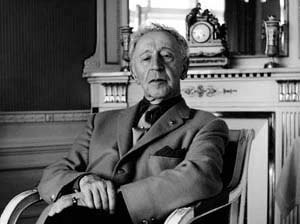
Artur Rubinstein
Artur Rubinstein i 1963.